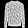
Label: Pullover